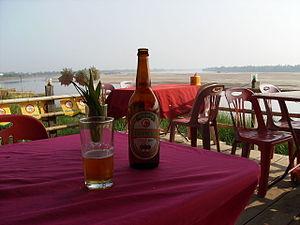
Bouteille de Beerlao sur le bord du Mékong à Vientiane